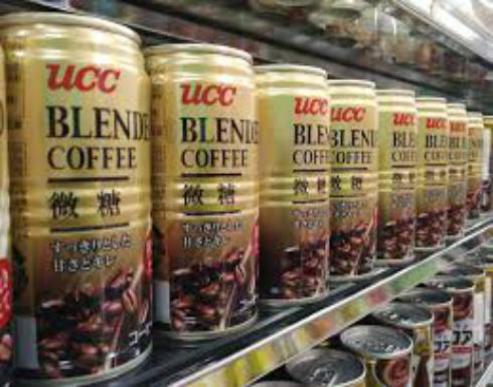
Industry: Food